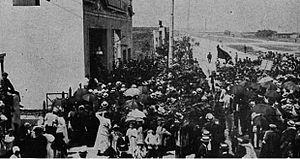
La Semaine tragique est le nom donné en Argentine à la répression et aux massacres qui furent commis à Buenos Aires sur des ouvriers grévistes dans la semaine du 7 au 14 janvier 1919, sous le gouvernement radical d’Hipólito Yrigoyen, et lors desquels furent assassinées plusieurs centaines de personnes. Cet événement donna lieu par ailleurs à l’unique pogrom jamais enregistré en Amérique. Certains historiens soutiennent que ce ne fut là que le premier d’une série d’actes de terrorisme d'État perpétrés par le gouvernement radical d’Yrigoyen, série dans laquelle viendront s’inscrire également les exécutions de milliers de grévistes lors de la Patagonie rebelle de 1921, survenue également sous le mandat présidentiel du même Yrigoyen.